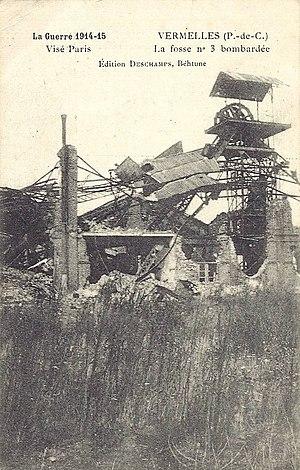
La fosse n° 3 de la Compagnie des mines de Béthune était un charbonnage constitué d'un seul puits situé à Vermelles, Pas-de-Calais, Nord-Pas-de-Calais, France.
La fosse nᵒ 3 ou fosse de Vermelles de la Compagnie des mines de Béthune est un ancien charbonnage du Bassin minier du Nord-Pas-de-Calais, situé à Vermelles. Elle est commencée le 12 janvier 1857 ou en mai 1857 à plus de trois kilomètres des fosses nᵒˢ 1 et 2. Elle entre en exploitation en juillet 1860 et s'avère être très productive. Des cités sont bâties à proximité de la fosse, et les terrils nᵒˢ 49 et 249 sont édifiés, le second est un cavalier minier. La fosse est bombardée durant la Première Guerre mondiale. Elle est reconstruite en conservant le même chevalement.